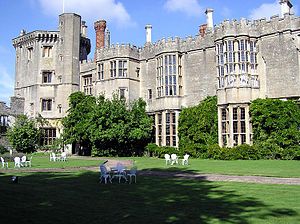
Thornbury Castle
Vestsiden Thornbury Castle.
Thornbury Castle er et slot Thornbury, South Gloucestershire i England. Opførslen blev påbegyndt i 1511 som hjem for Edward Stafford, 3. hertug af Buckingham. Det er ikke en egentlig borg, men i højere grad et tidligt eksempel på et tudor country house med minimale forsvarsværker. Det er i dag et listed building af første grad.